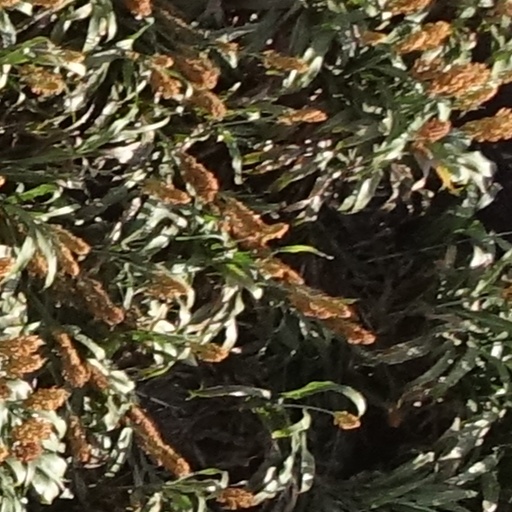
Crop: sorghum